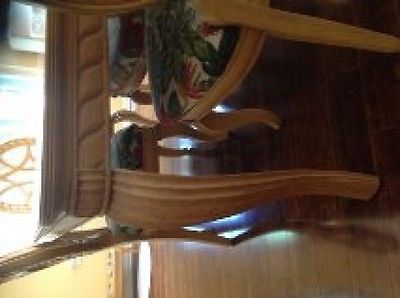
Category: table